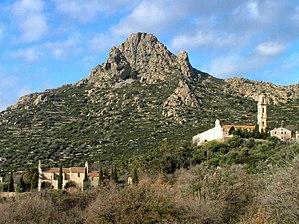
Santa-Reparata-di-Balagna est une commune française située dans la circonscription départementale de la Haute-Corse et le territoire de la collectivité de Corse. Le village appartient à la piève d'Aregno, en Balagne.